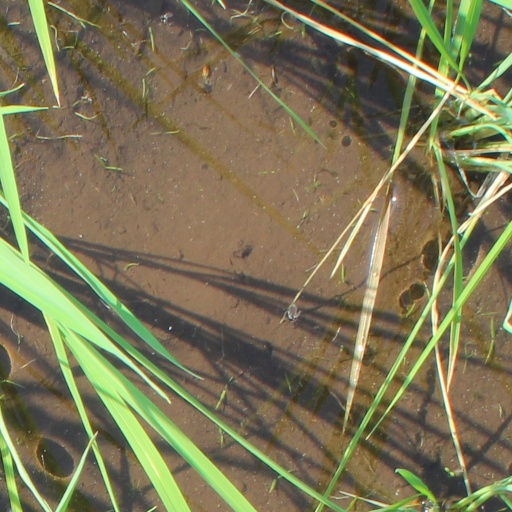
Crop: rice